Takeshi Imamura

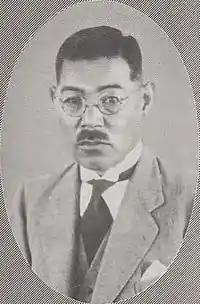
Takeshi Imamura

Takeshi Imamura (1880–1960) was Director of the Karafuto Agency (1932–1938) and Mayor of Sendai (1942–1946). He was a graduate of the University of Tokyo and Tohoku University. He was a member of the Korean History Compilation Committee.